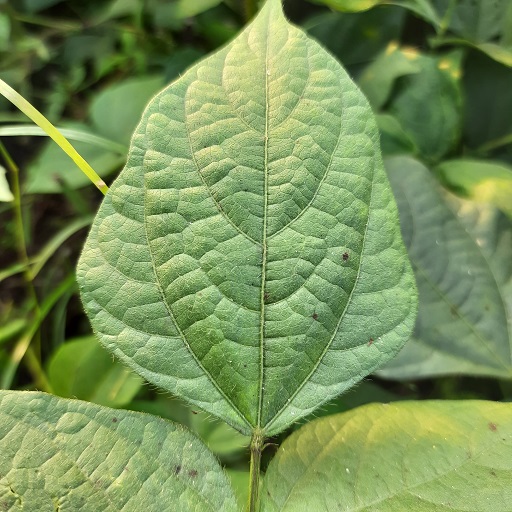
Label: Healthy